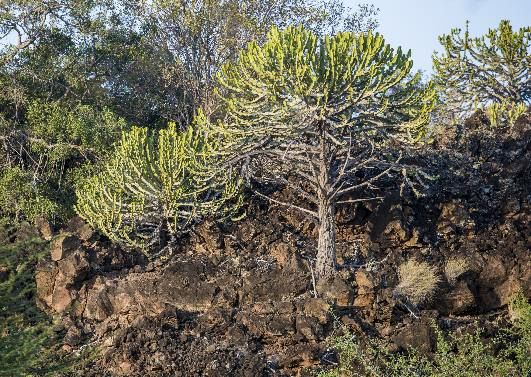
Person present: No